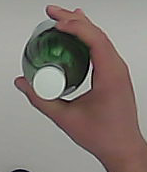
Product: sanpellegrino_water